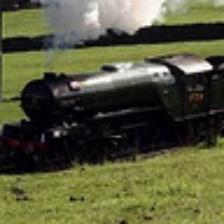
Label: NonHuman